Pharmaceutical industry

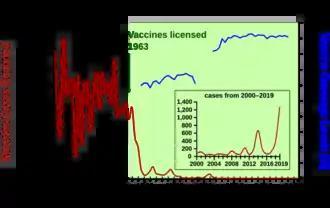
Measles cases reported in the United States before and after the introduction of the vaccine

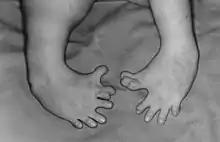
Malformation of a baby born to a mother who had taken thalidomide while pregnant

During the years 1940–1955, the rate of decline in the U.S. death rate accelerated from 2% per year to 8% per year, then returned to the historical rate of 2% per year. The dramatic decline in the immediate post-war years has been attributed to the rapid development of new treatments and vaccines for infectious disease that occurred during these years.